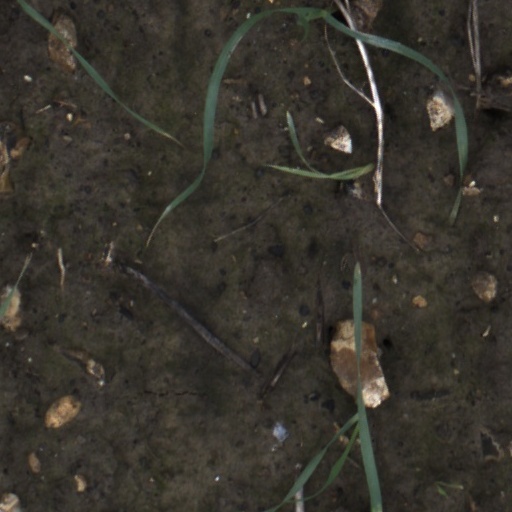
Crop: wheat